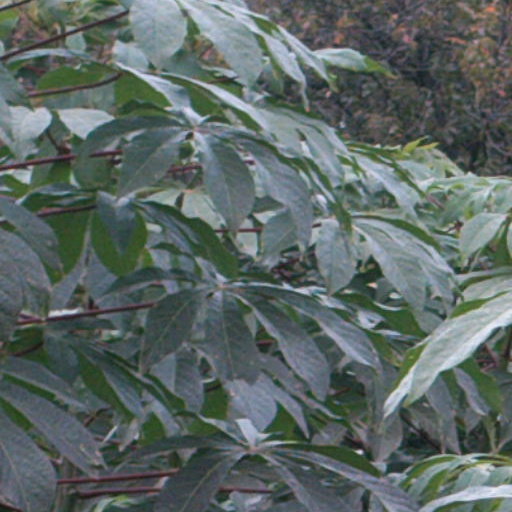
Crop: cassava